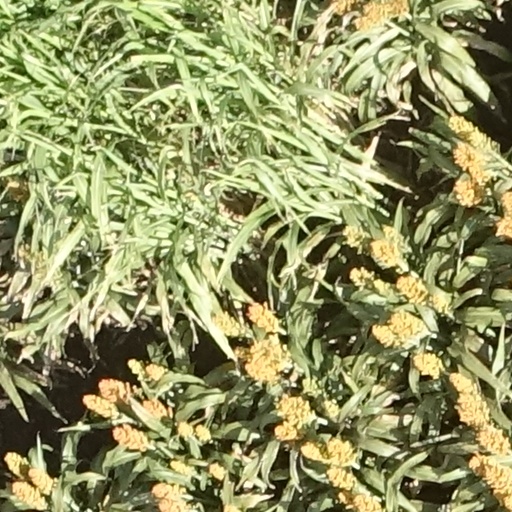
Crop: sorghum